Vladimir Rayevsky

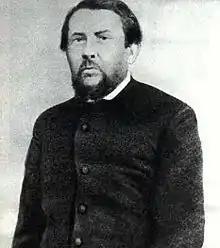
Vladimir Rayevsky

Vladimir Fedoseyevich Rayevsky was a Russian poet, who participated in the Patriotic war of 1812.